Cooper & Hemingway: The True Gen

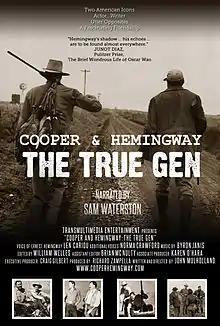

Cooper & Hemingway: The True Gen is a 2013 documentary film about the 20-year friendship between writer Ernest Hemingway and film actor Gary Cooper. Written and directed by John Mulholland, it is narrated by actor Sam Waterston with actor Len Cariou as the voice of writer Ernest Hemingway.